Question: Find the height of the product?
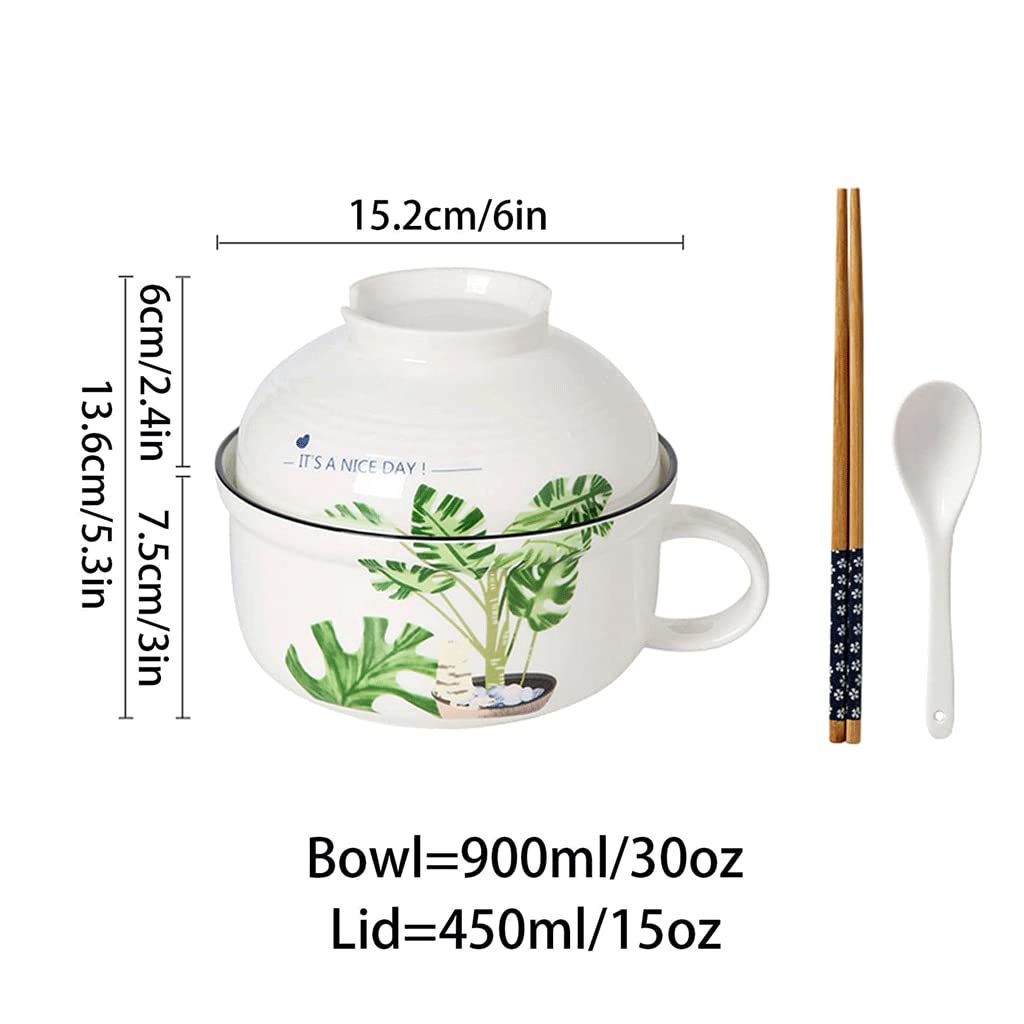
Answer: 6.0 centimetre